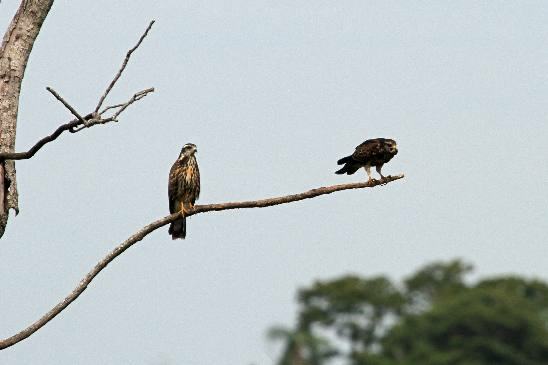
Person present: No